Percy Macquoid

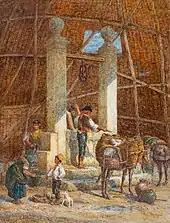
Macquoid painted "A Spanish Market" in 1905

Percy Thomas MacQuoid (January 1852 – 20 March 1925) was a British theatrical designer and a collector and connoisseur of English furniture, and the author of articles, largely for "Country Life", and of four books on the history of English furniture, the first major survey of the subject, which have been reprinted and are still of use today: "The Age of Oak", "The Age of Walnut", "The Age of Mahogany" and "The Age of Satinwood", ending his surveys about the year 1800.